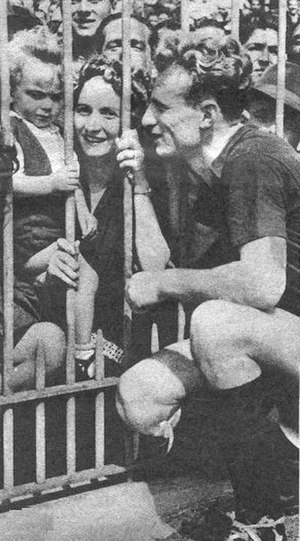
Valentino Mazzola
Valentino Mazzola med sin søn Sandro
Valentino Mazzola var en italiensk fodboldspiller.